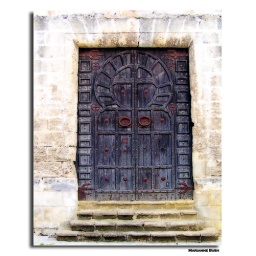
I am in love with the old Spanish doors so bear with me, there'll be more.